Miguel Ángel Moratinos

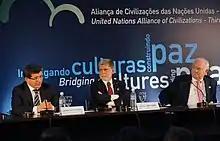
Moratinos together with Turkish and Brazilian foreign ministers Davutoğlu and Amorim

In his capacity as minister, Moratinos was the Chairman-in-Office of the Organization for Security and Co-operation in Europe (OSCE) in 2007. On 17 August 2007, he appointed Croatian diplomat and ex-minister Miomir Žužul, "to be his personal representative in a mission to Georgia on (a) missile incident that took place on 6 August," alleged to be a Russian missile strike on Georgian territory.